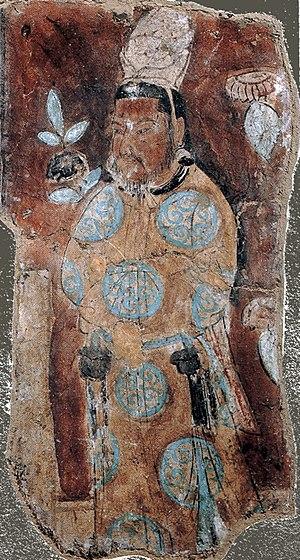
Les Ouïghours ou Ouïgours sont un peuple turcophone et à majorité musulman sunnite habitant la région autonome ouïghoure du Xinjiang en Chine et en Asie centrale. Ils représentaient une des cinquante-six nationalités reconnues officiellement par la République populaire de Chine. Ils sont apparentés aux Ouzbeks. Leur langue turque est l'ouïghour. Originaire d'une région située entre la Selenga et le lac Baïkal, ils fondent le Khaganat ouïghour, situé sur l'actuelle Mongolie, de culture turque de religion manichéenne qui est le berceau de leur civilisation. Alliés des chinois contre l'Empire du Tibet, leur khaganat est détruit au IXᵉ siècle par les Kirghiz, les obligeant à descendre plus au sud. Leur population est estimée autour de 25 millions de personnes en Asie Centrale, tandis-qu'ils sont estimés à 12 millions en Chine, par le gouvernement. D'après le Uyghur Human Right Project, basé à Washington, depuis 2014, des Ouïghours sont placés par le gouvernement chinois dans des camps d'internement
Les grottes des mille Bouddhas de Bezeklik sont un ensemble de grottes bouddhistes datant du Vᵉ au IXᵉ siècle, situées entre Tourfan et le xian de Piqan, dans la région autonome ouïghoure du Xinjiang.
Qocho, aussi connu sous le nom d'Idiqut, est un royaume Tocharo-Ouïghour créé en 843. Il a été fondé par des réfugiés Ouïghours fuyant la destruction du Khaganat ouïgour par les Ienisseï kirghize. Ils font de Qocho leur capitale d'été et de Beshbalik leur capitale d'hiver. Sa population est désignée sous le nom de « Ouïghours Xizhous » après l'ancien nom chinois utilisé par les Tang pour désigner Gaochang, de « Ouïghours Qochos », d'après le nom de leur capitale, de Ouïghours Kuchas », d'après le nom d'une autre cité qu'ils contrôlent, ou encore de « Ouïghours Arslans », d'après le titre de leur roi.